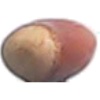
Label: Hazelnut 1